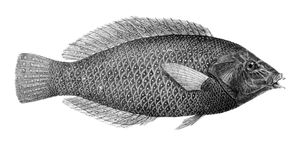
Anampses caeruleopunctatus, communément nommé Labre constellé ou Labre bleu, est une espèce de poisson marin qui appartient à la famille des Labridae.